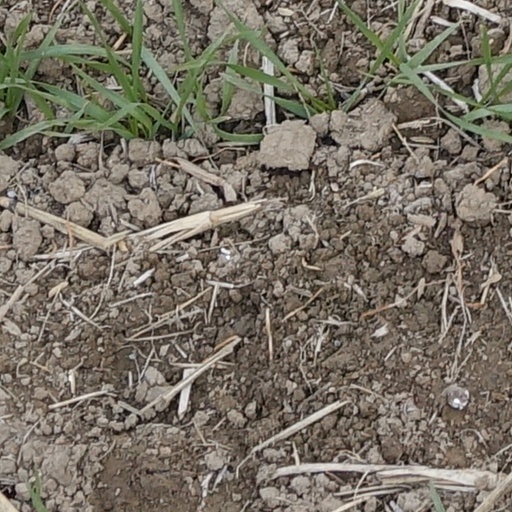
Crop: wheat